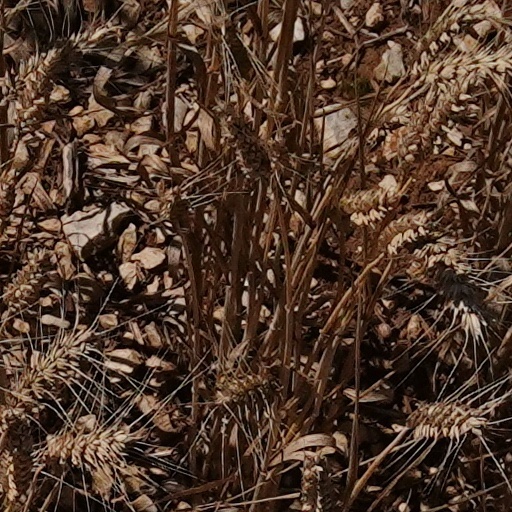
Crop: wheat